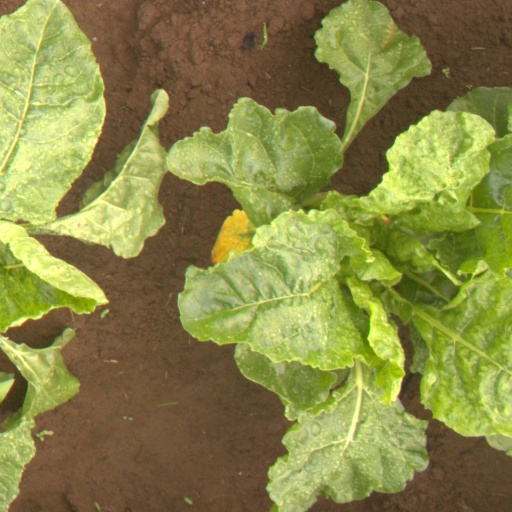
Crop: sugar beet